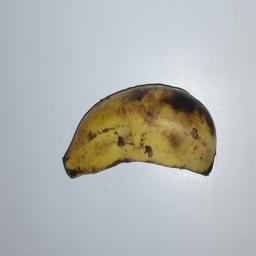
Banana variety: Champa Kola